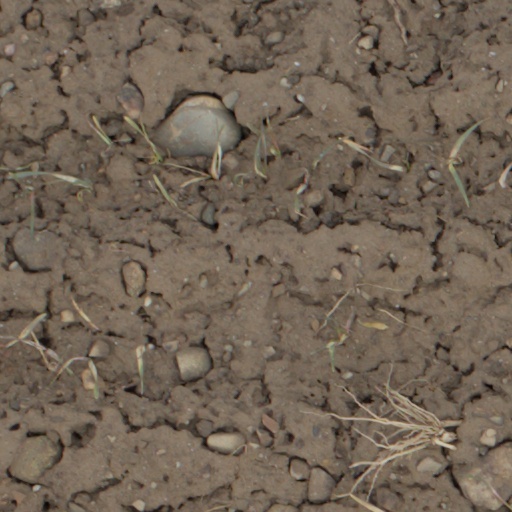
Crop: wheat